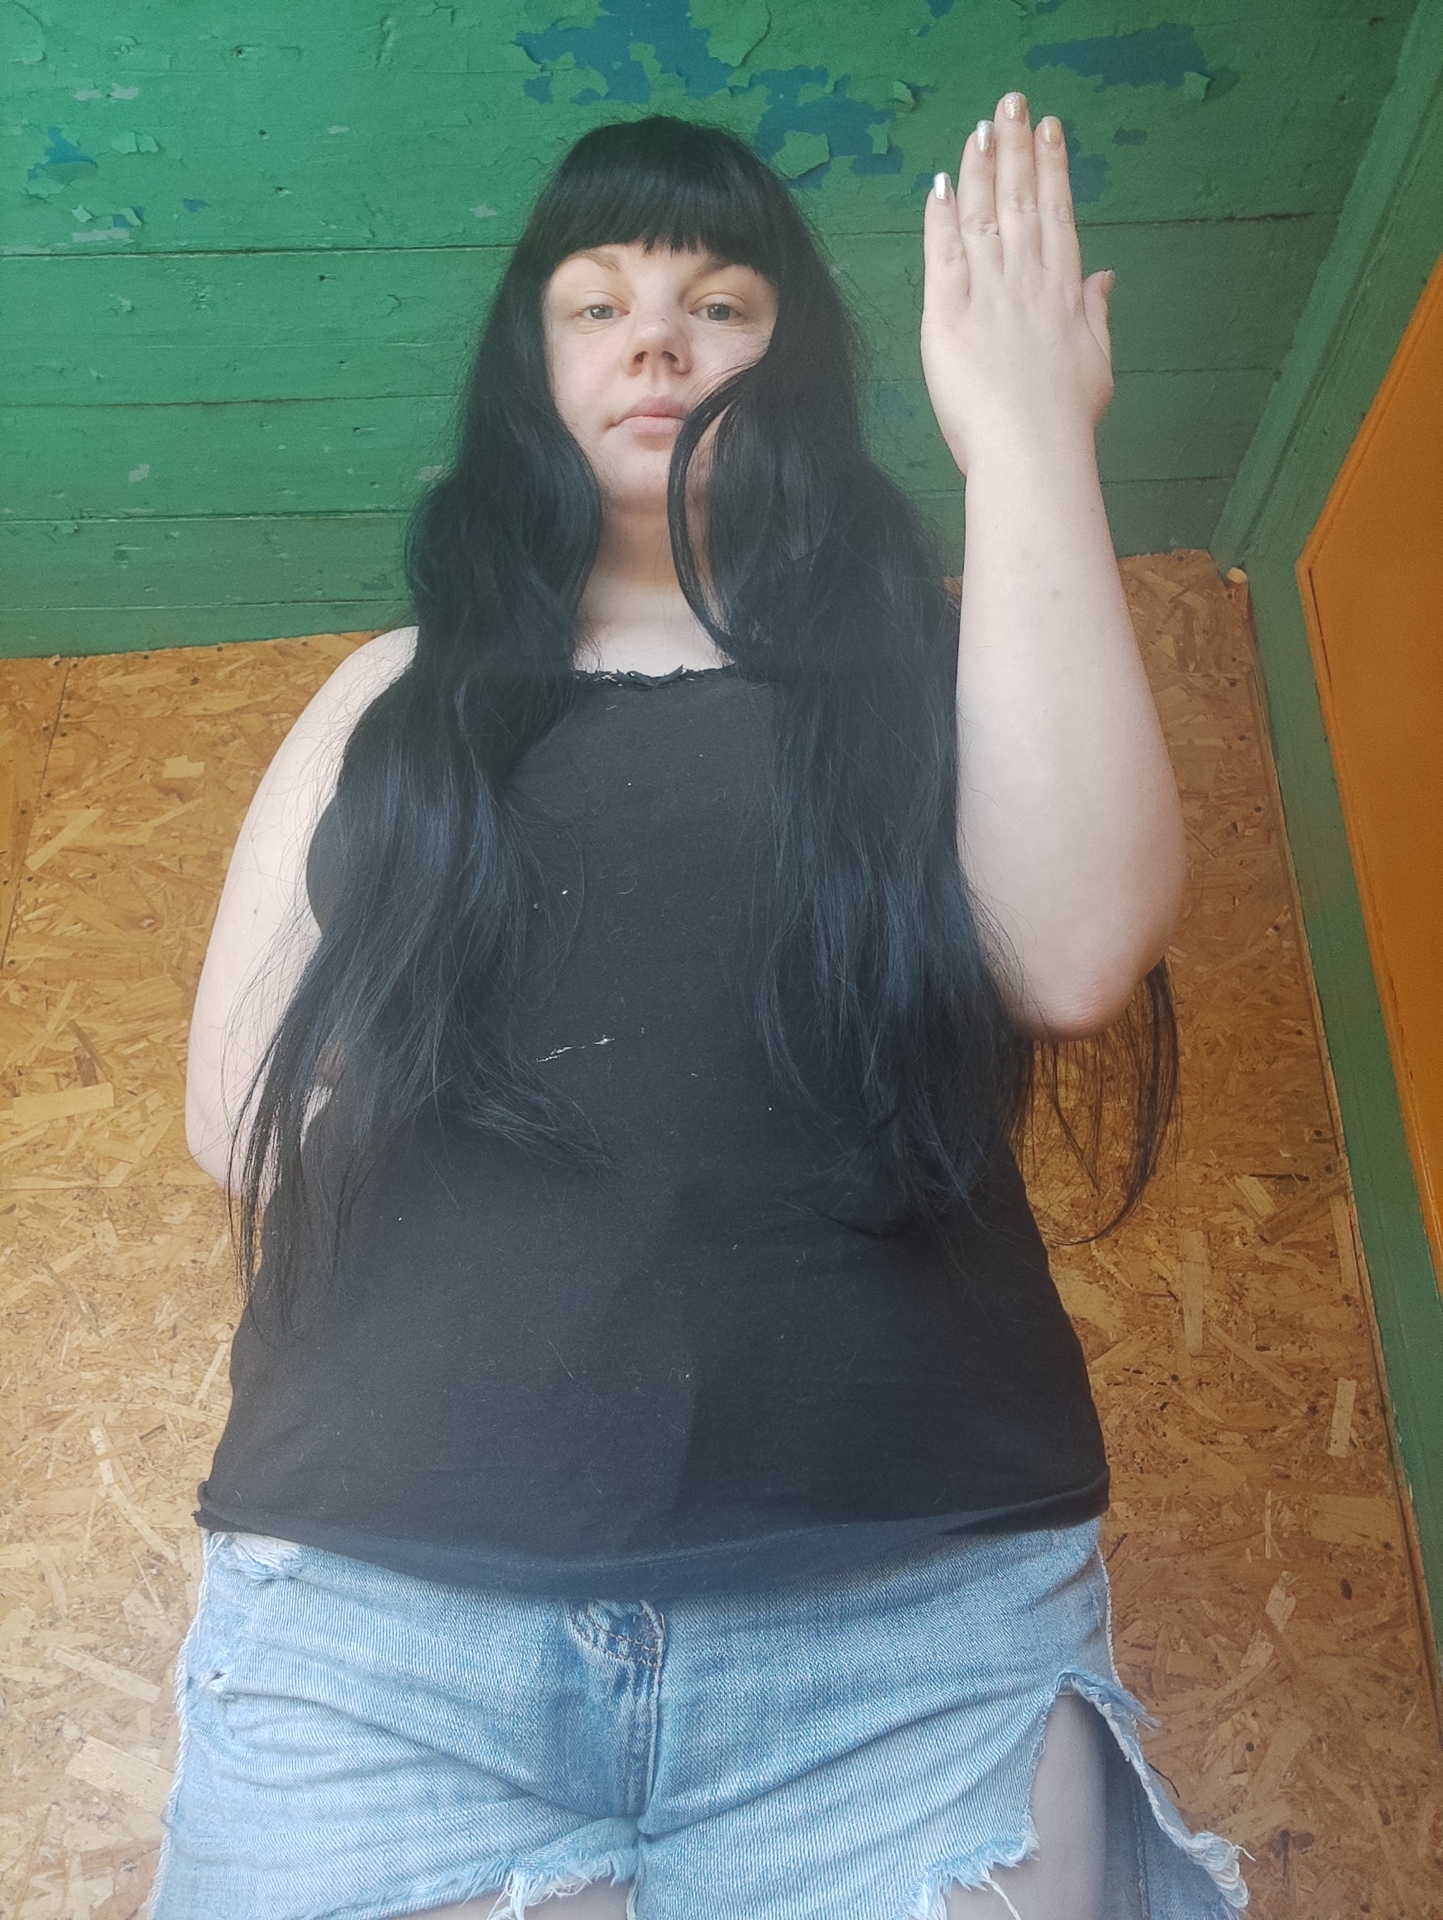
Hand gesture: stop_inverted